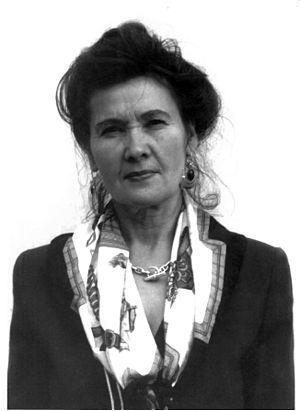
Karolina Kusek, née en 1940 à Ternopil, est une poétesse et journaliste polonaise, auteur d’épigrammes, aphorismes et textes de chansons.